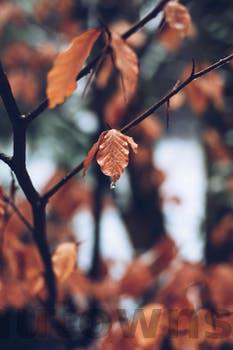
Label: Watermark